Cherry 2000

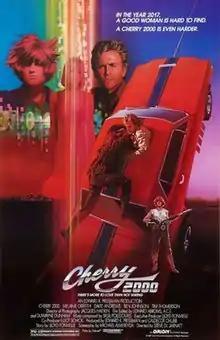
Theatrical poster by Matthew Peak

Cherry 2000 is a 1988 American science fiction action film directed by Steve De Jarnatt, and starring David Andrews, Melanie Griffith, Tim Thomerson, and Pamela Gidley. It was produced by Edward R. Pressman and Caldecot Chubb. The screenplay was by Michael Almereyda. Critic reviews were generally mixed.